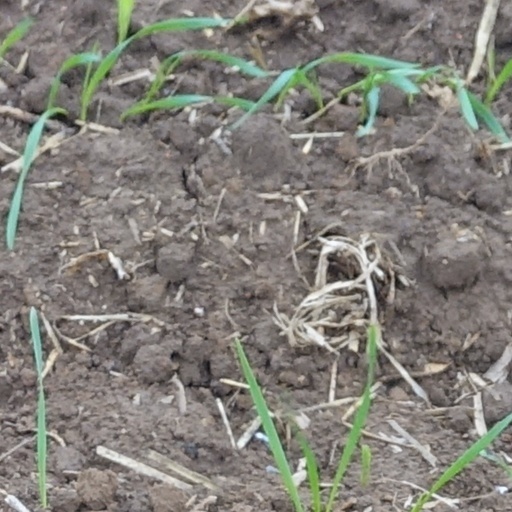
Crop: wheat